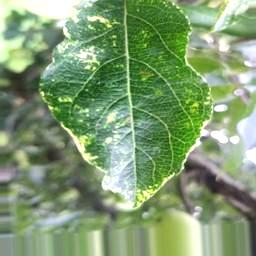
Label: Apple_Mosaic